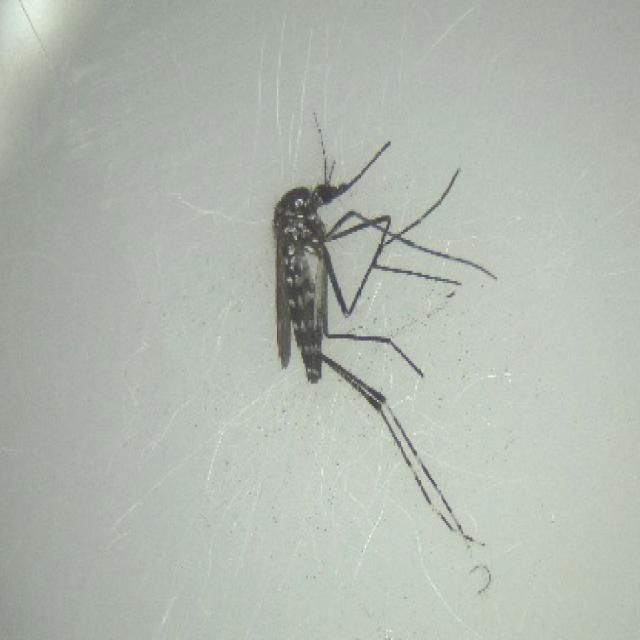
Species: aedes_albopictus